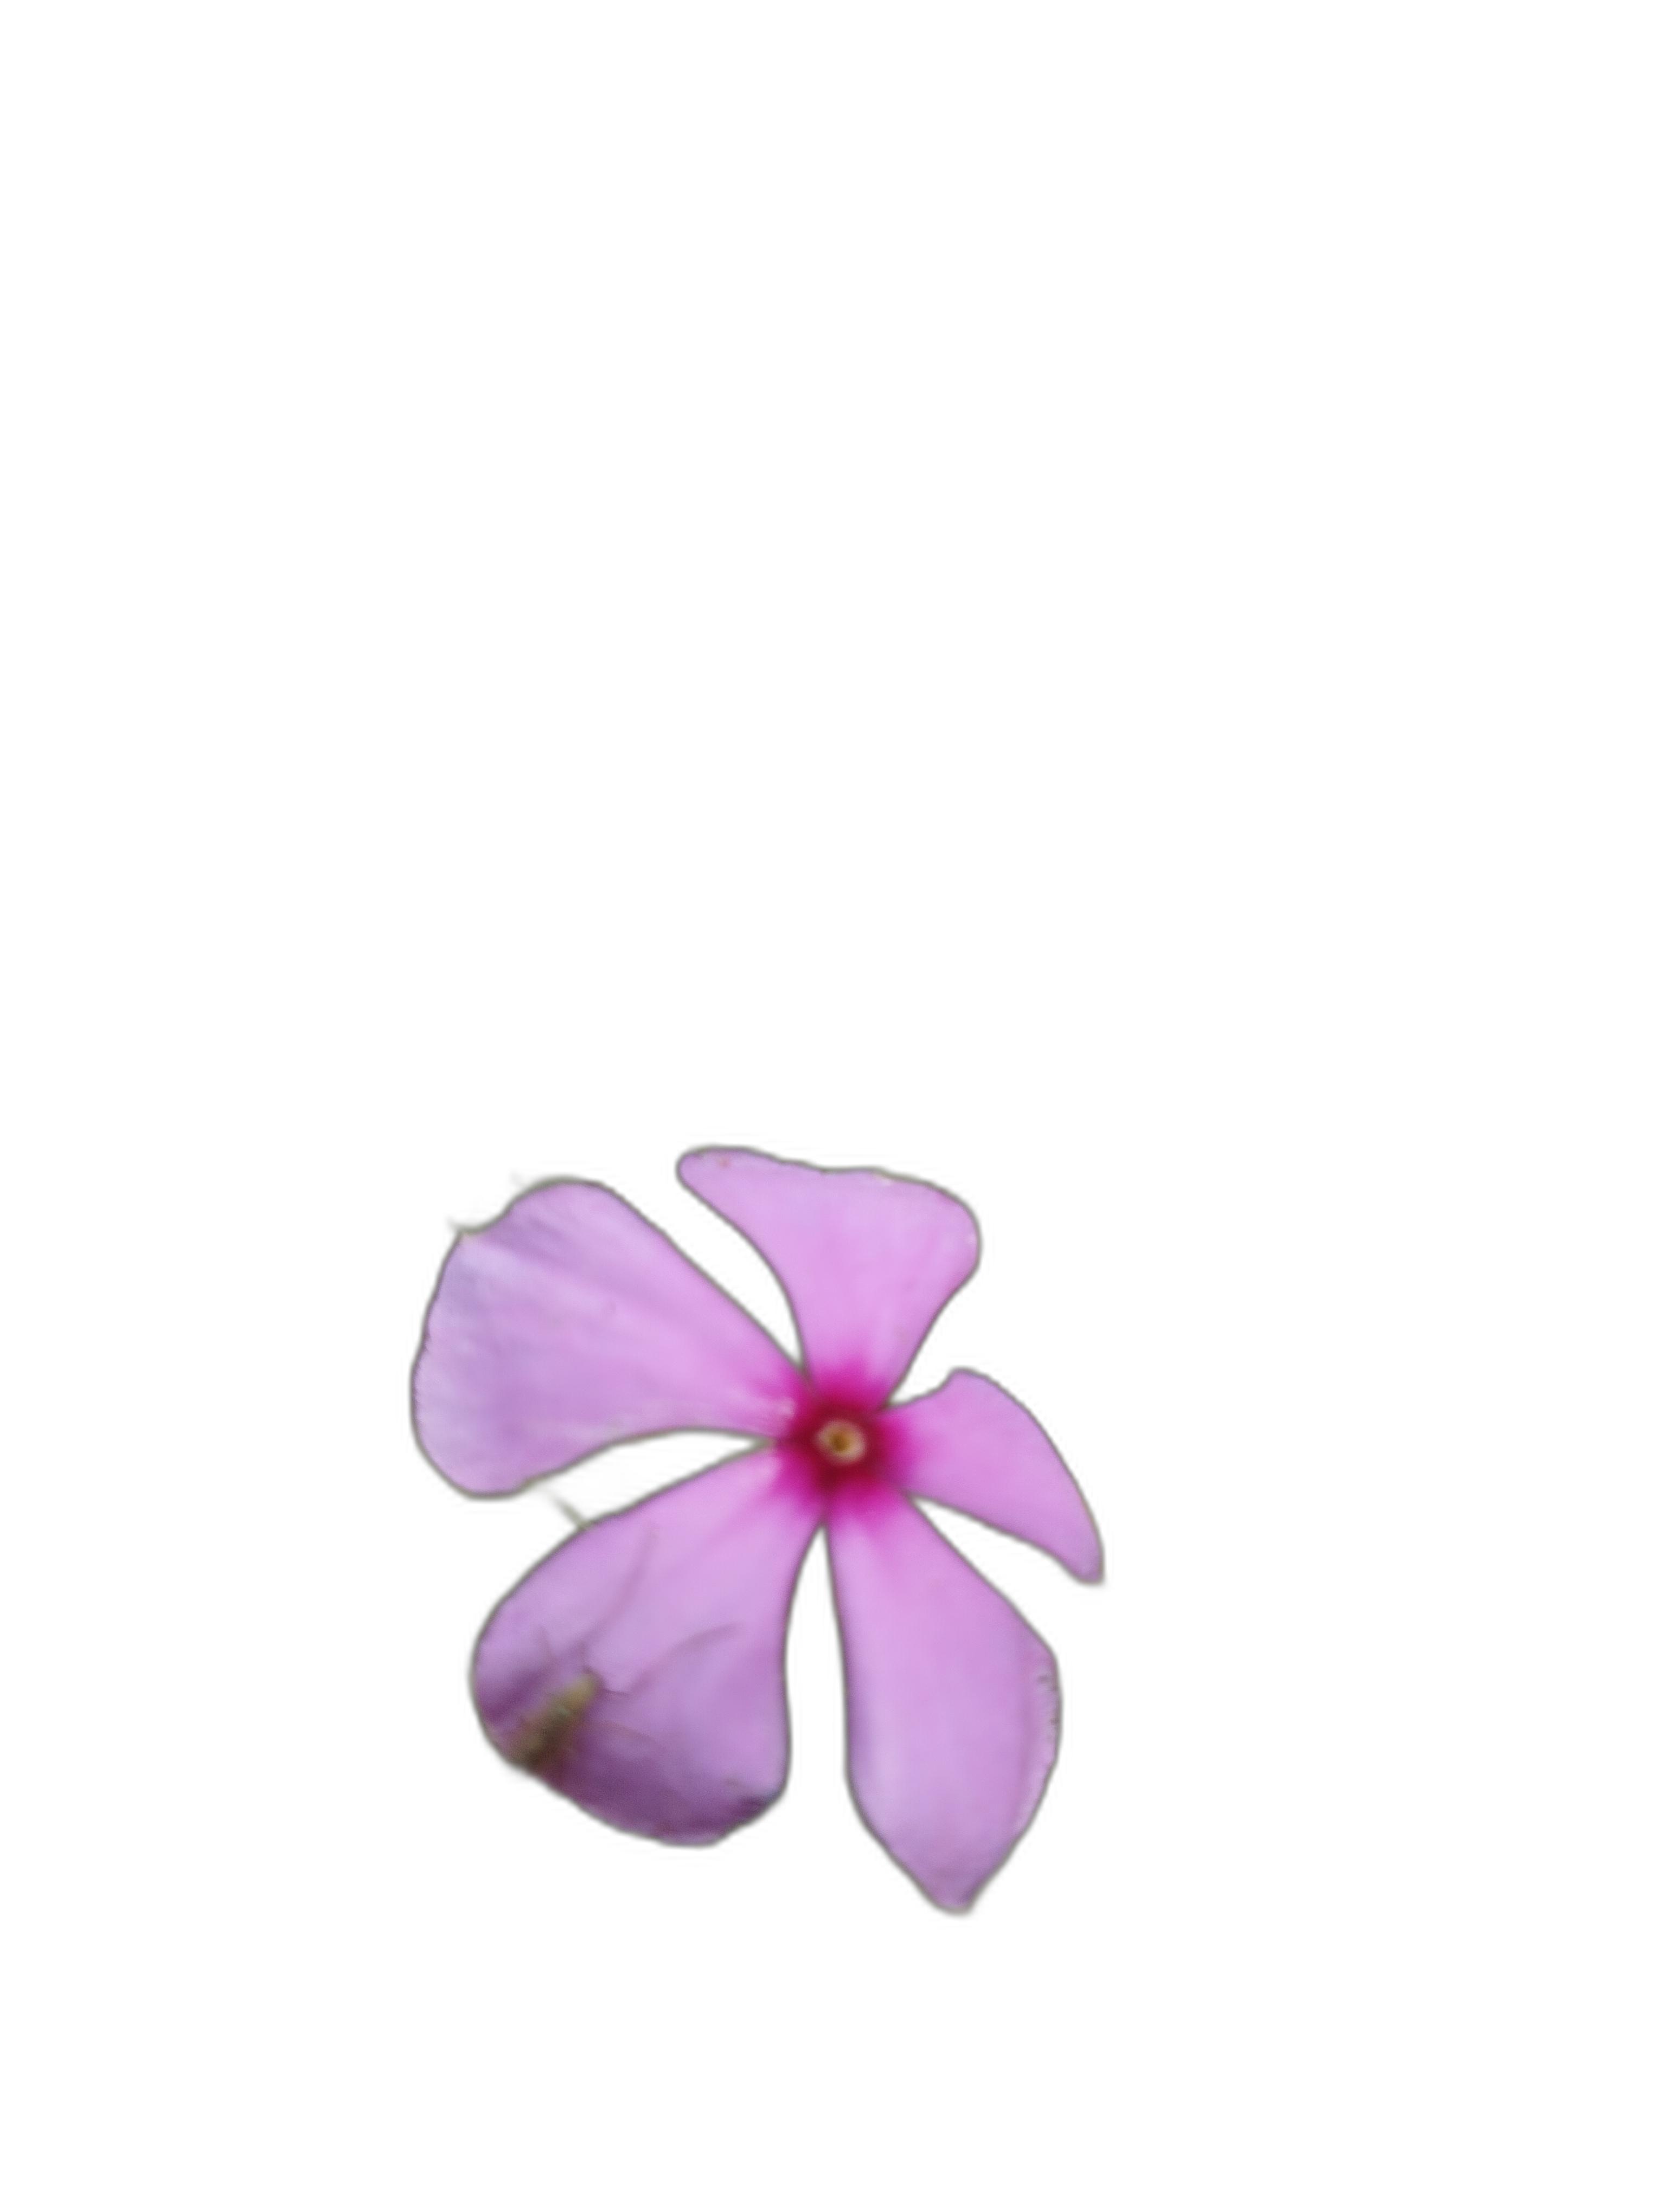
Label: Madagascar periwinkle